Blind shark

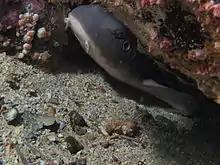
The blind shark favors rocky habitats.

The range of the blind shark is restricted to the eastern coast of Australia, from Mooloolaba in southern Queensland to Jervis Bay in New South Wales; past reports from off Western Australia and Northern Territory appear to be misidentifications of the brownbanded bamboo shark. The blind shark is a bottom-dwelling species that generally inhabits the continental shelf from the intertidal zone, including tidal pools barely deep enough to cover its body, to a depth of , though it has been recorded as deep as . Preferred habitats are rocky areas and adjacent seagrass beds; juveniles are common in high-energy surge zones. In Nelson Bay, this shark has been observed lying in the open atop sponges.